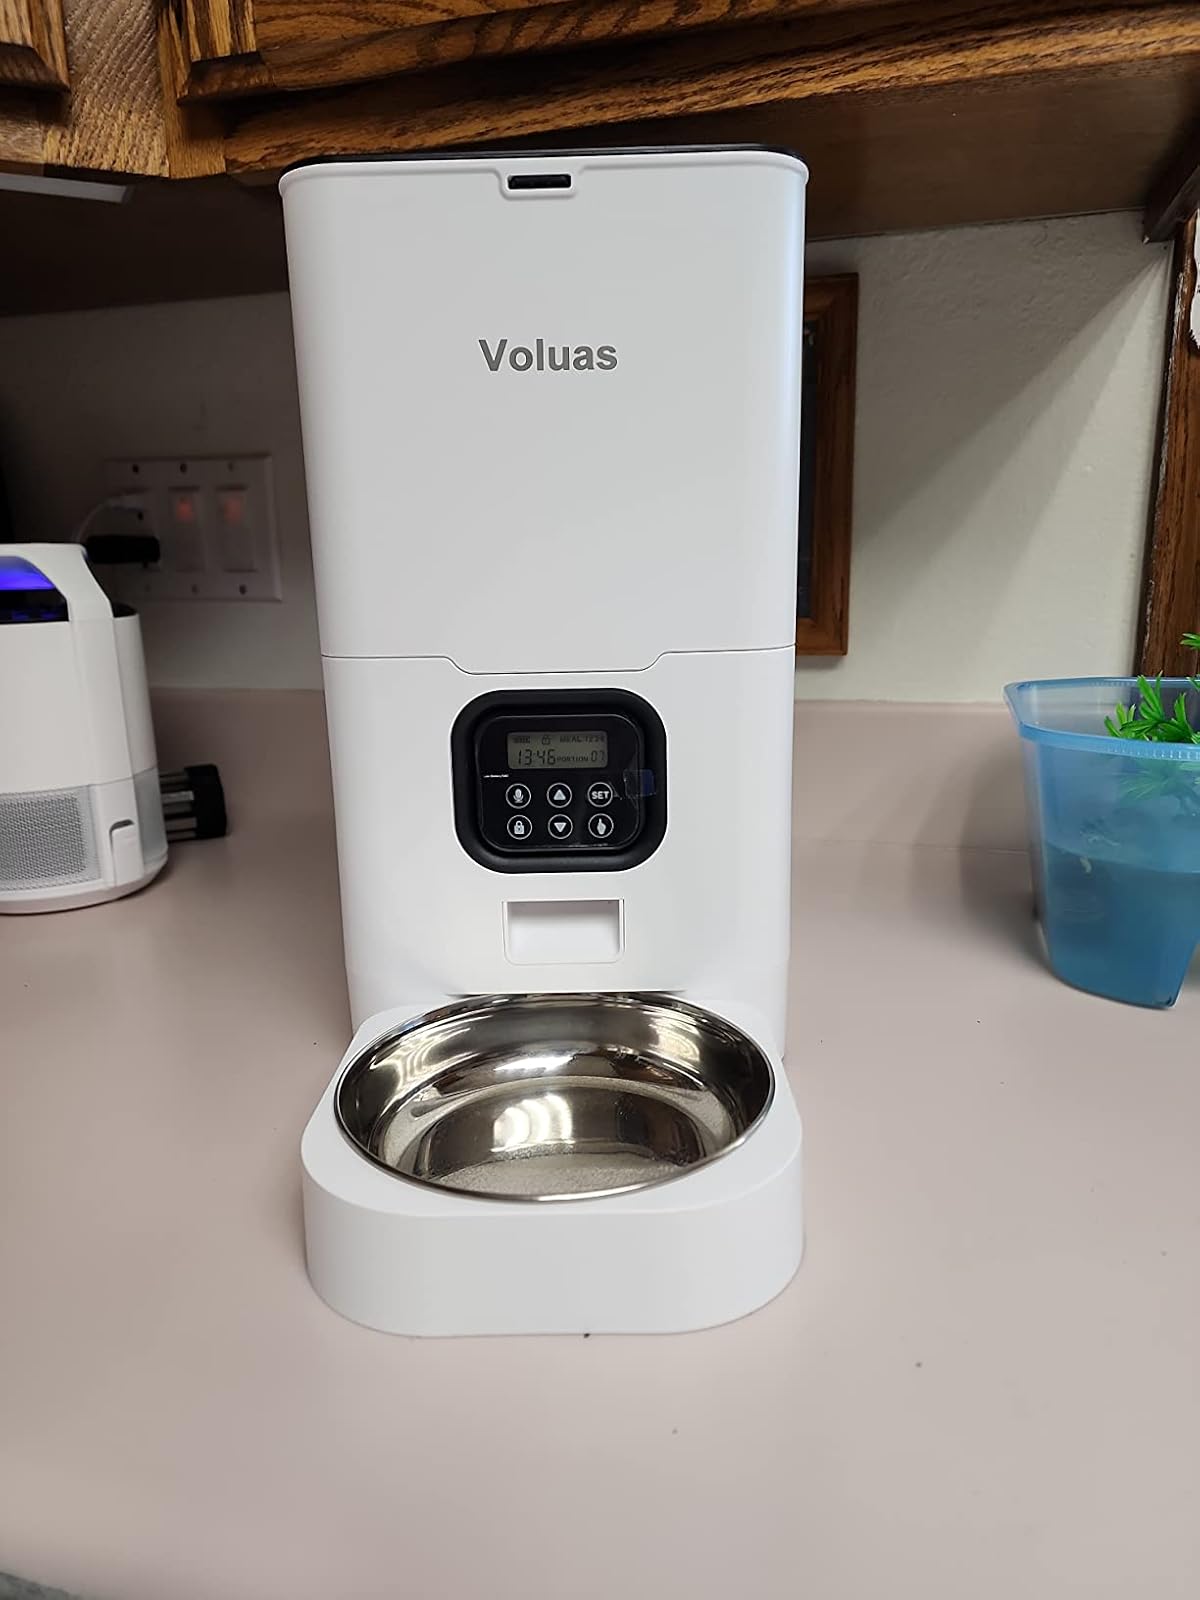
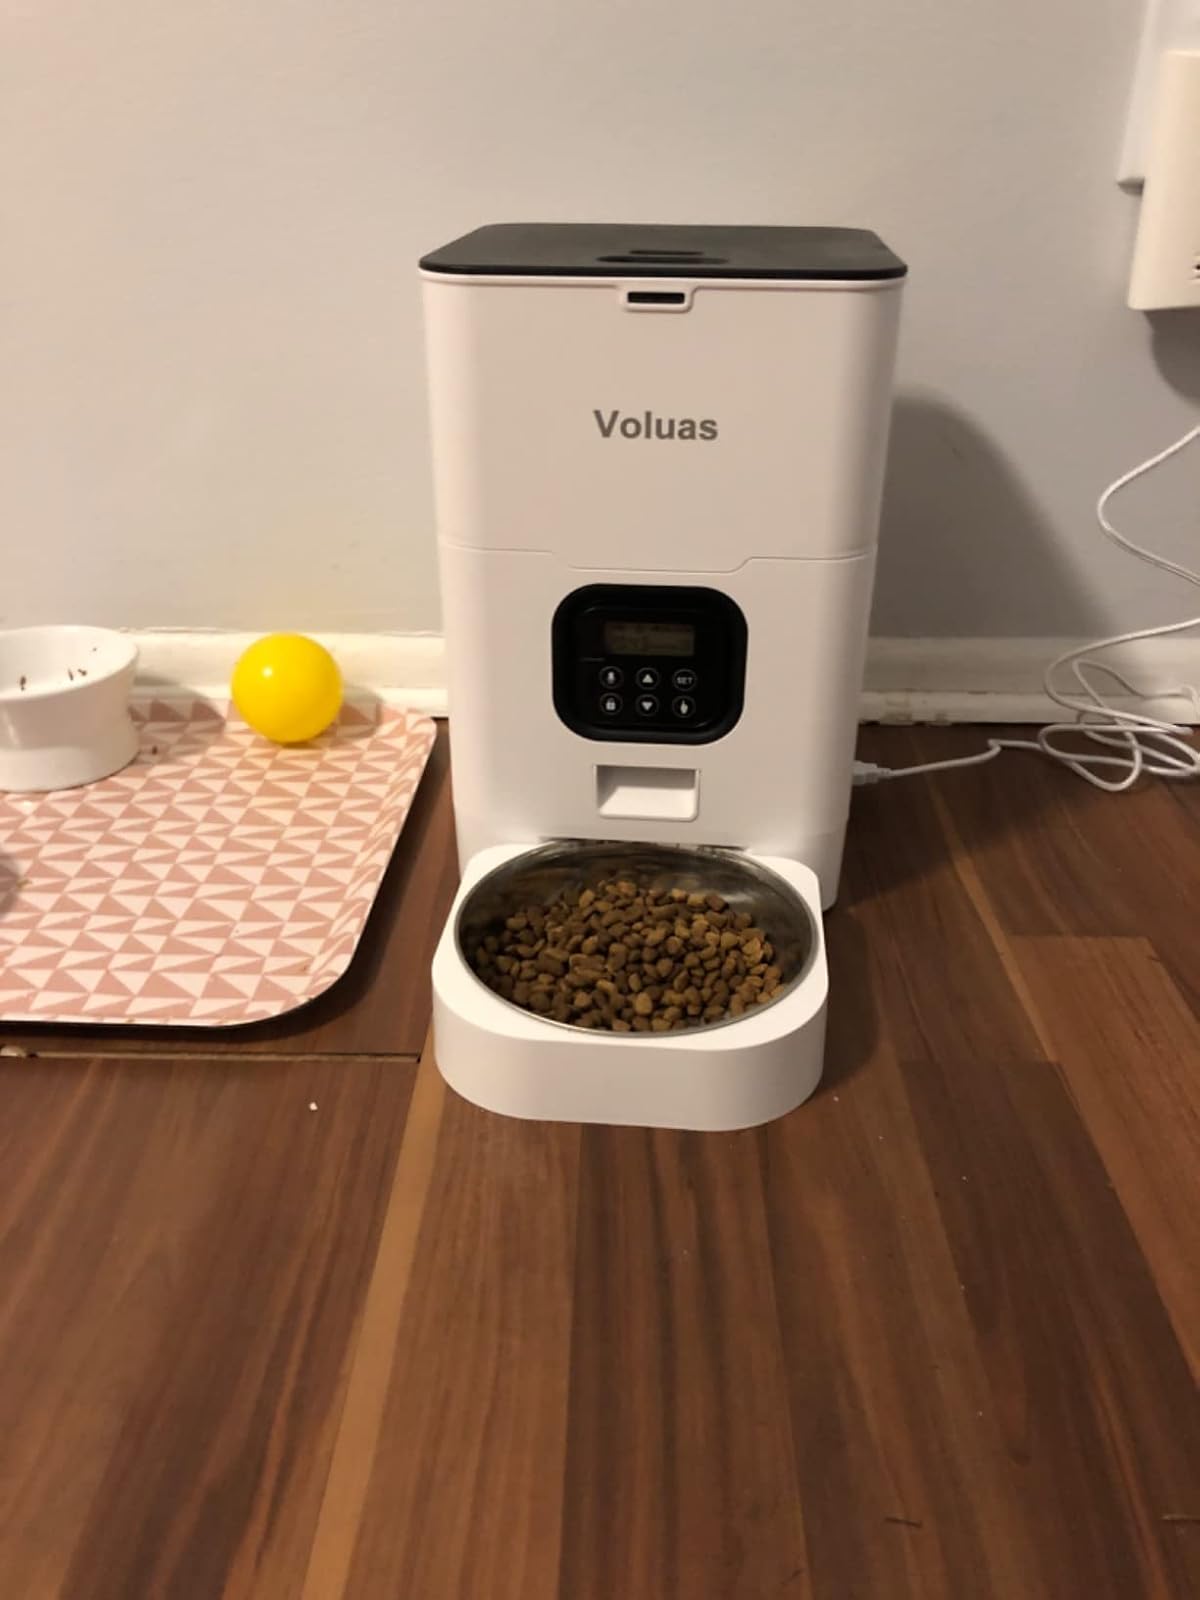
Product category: items_feeder
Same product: yes